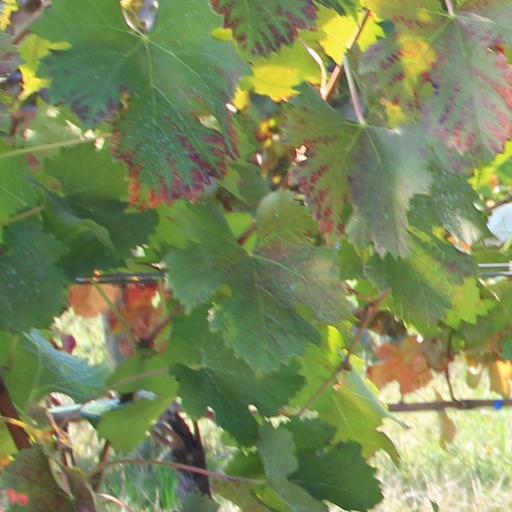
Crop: grape